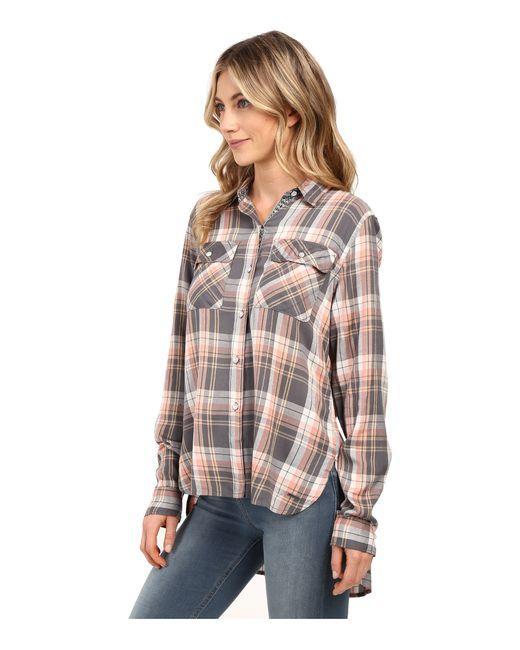
Langärmlige Karobluse für den lässigen Gebrauch